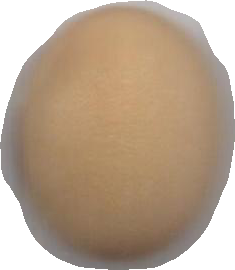
Variety: Anjasmoro